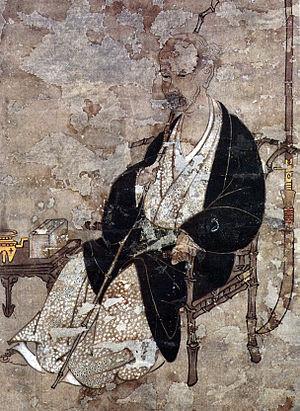
Matabei, de son vrai nom Iwasa Matabei-Nojō Shōi — noms de pinceau : Dōun, Unnō, Hekishō-Kyū et Shō —, né en 1578 dans la province de Fukui et mort le 20 juillet 1650 à Edo, est un peintre japonais des XVIᵉ – XVIIᵉ siècles.